FSV Gütersloh 2009

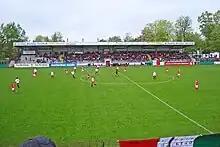
FSV Gütersloh (red) vs. Mellendorfer TV (white)

FSV Gütersloh 2009 (Frauensportverein, e.g. Women's Sports Club) is a German women's football club from Gütersloh. It currently competes in the 2. Bundesliga.